The Lost Fleet: Valiant

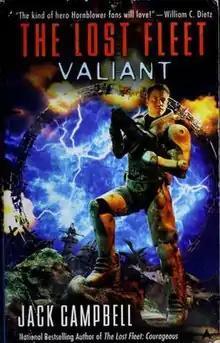
First edition

The Lost Fleet: Valiant is a science fiction novel by American writer Jack Campbell, published in 2008. It is the fourth book in "The Lost Fleet" series.